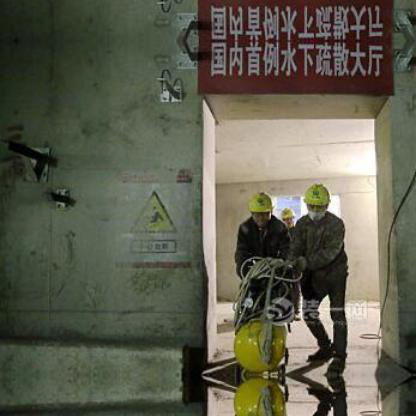
Objects in the image:
label: helmet
label: helmet
label: helmet